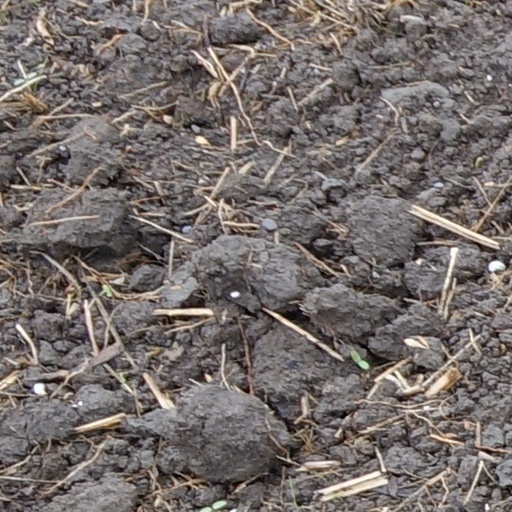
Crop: wheat